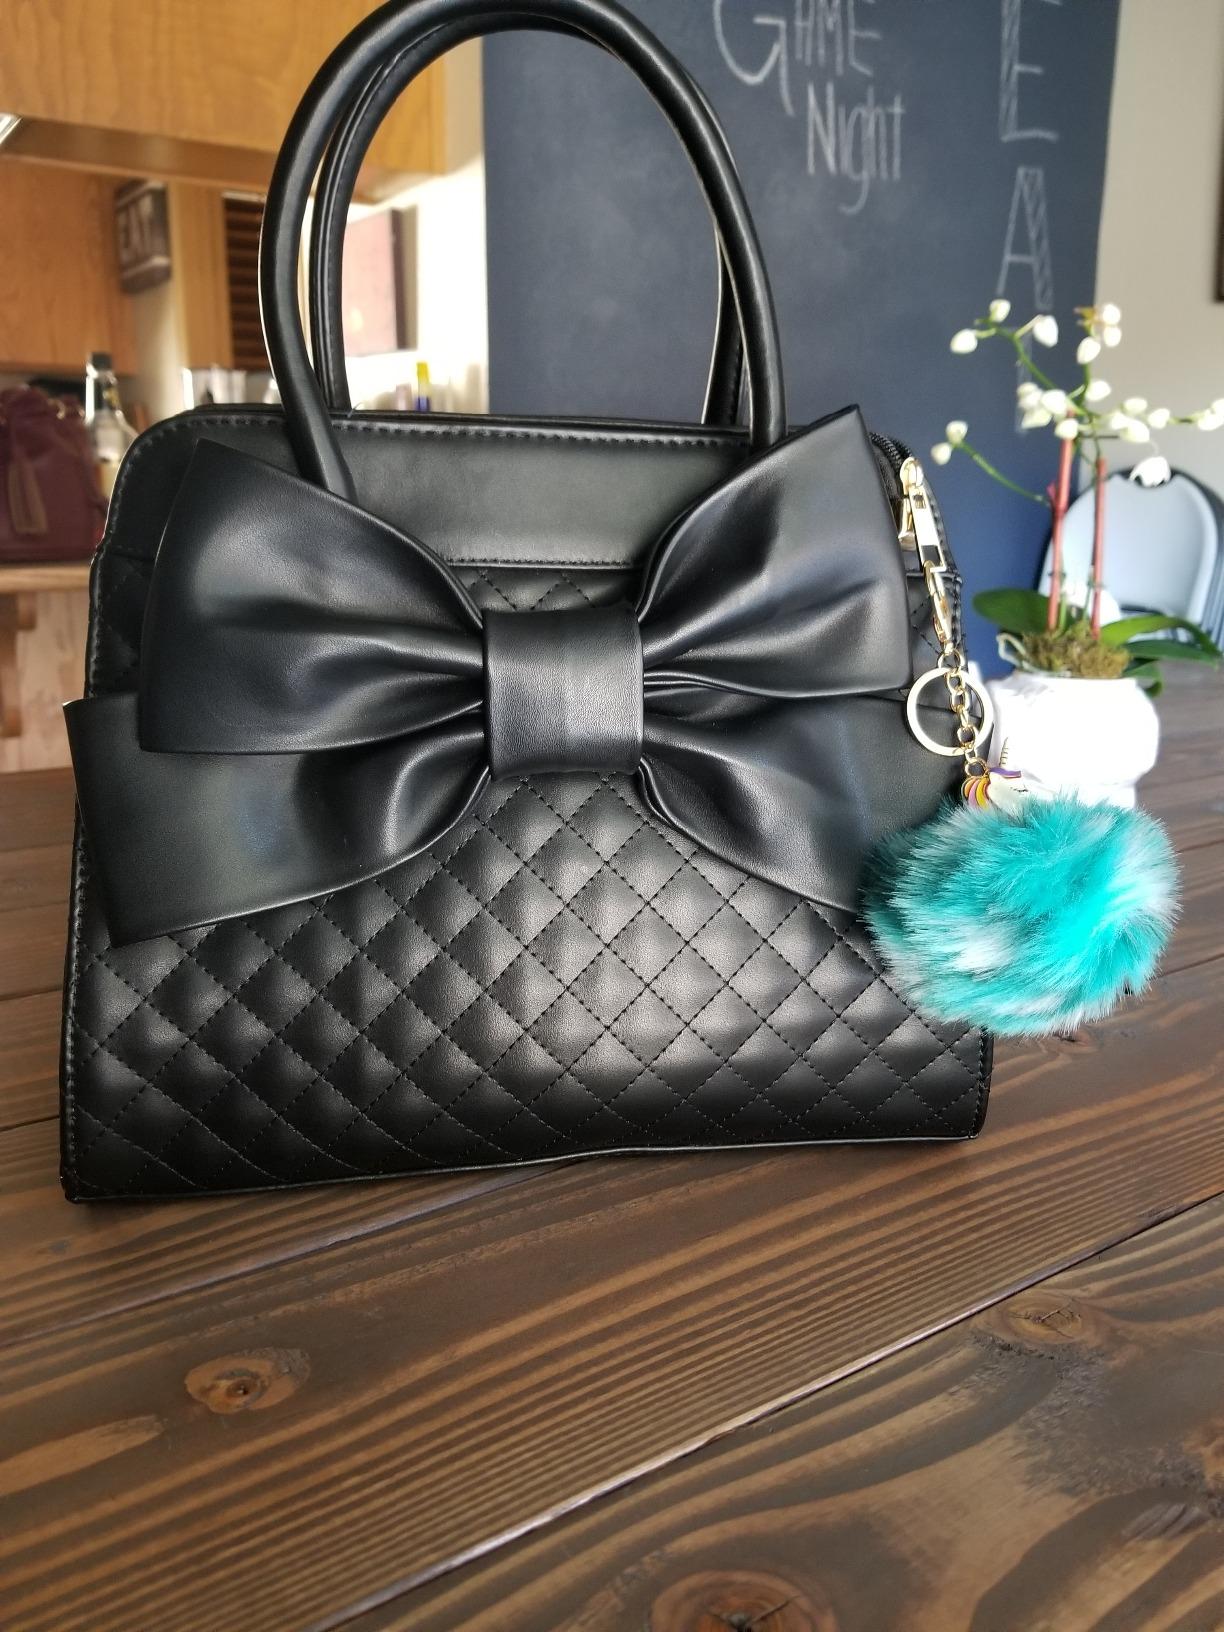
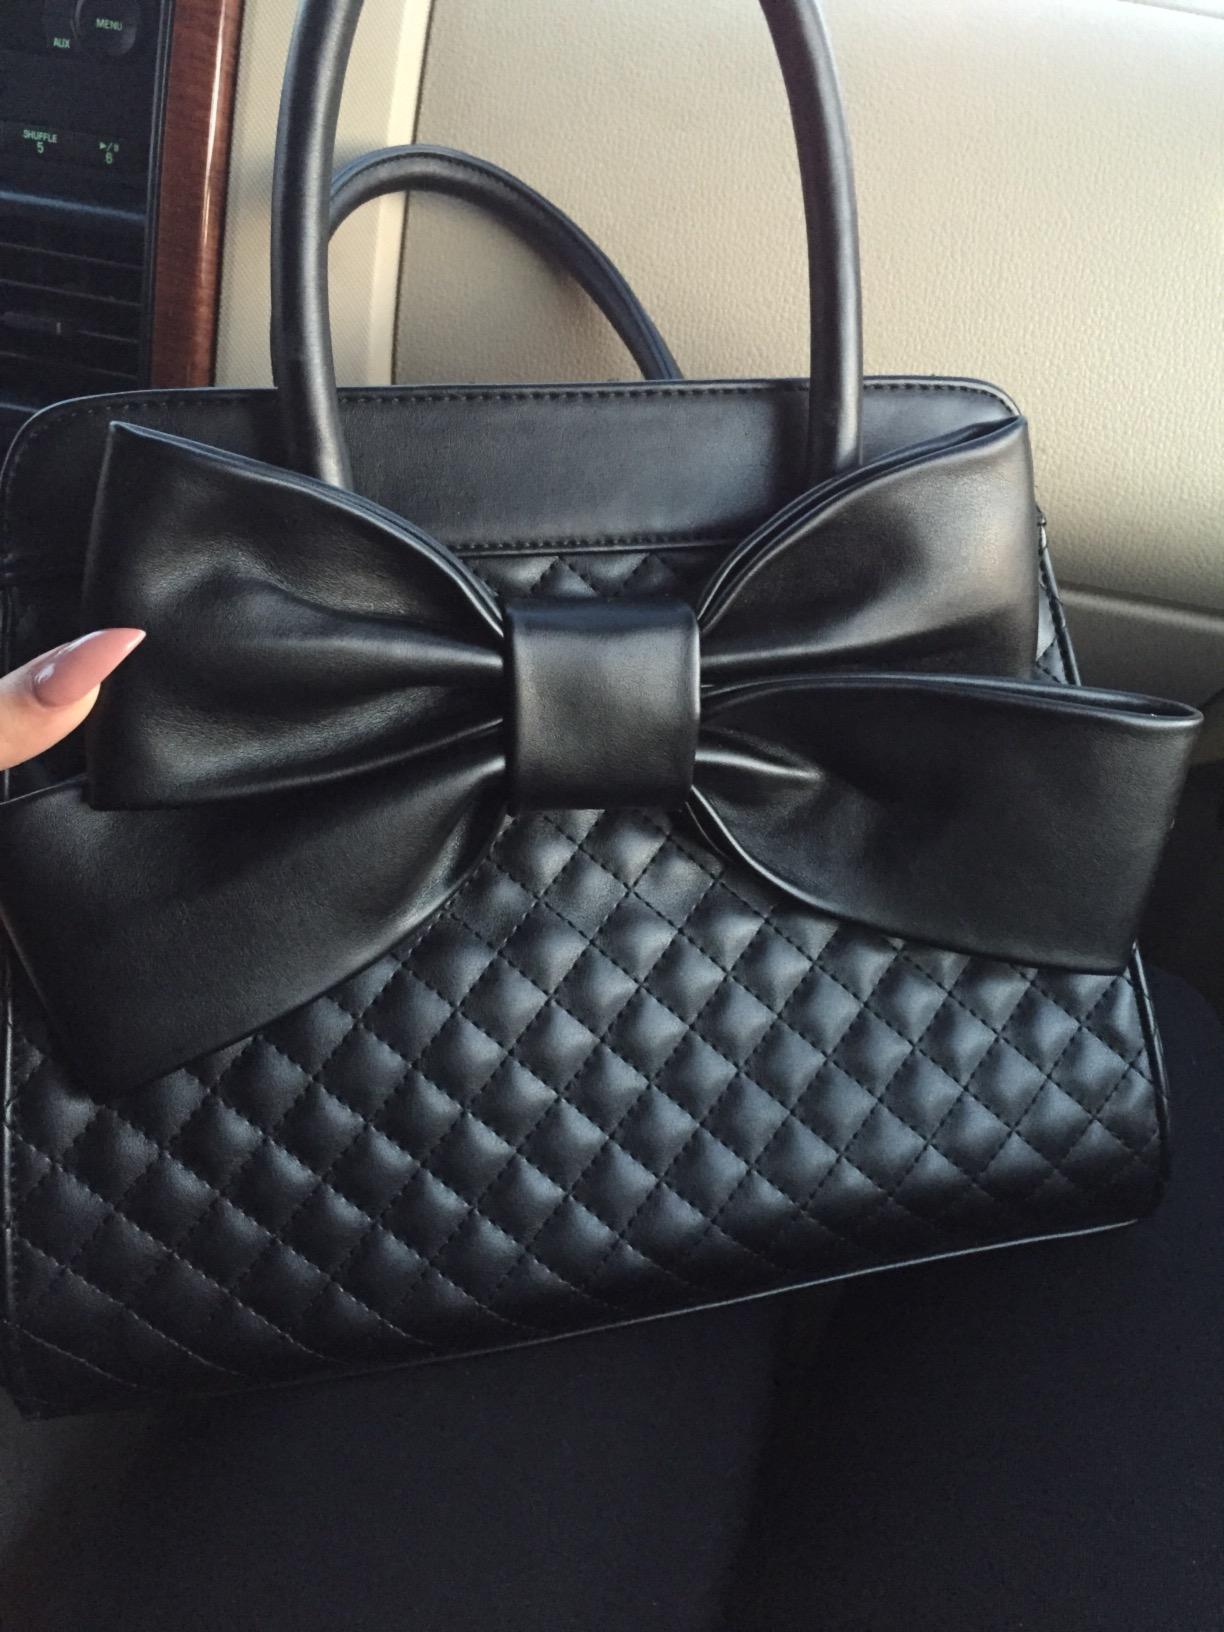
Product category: accessories_handbag
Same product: yes